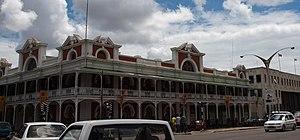
Bulawayo est une ville du Zimbabwe, au cœur du Matabeleland. Elle est située à 369 km au sud-ouest de Harare. Deuxième ville du pays, elle comptait une population de 653 337 habitants au recensement de 2012.